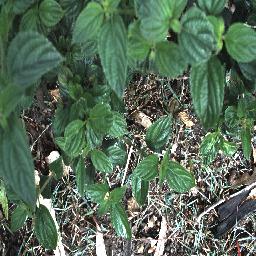
Label: lantana